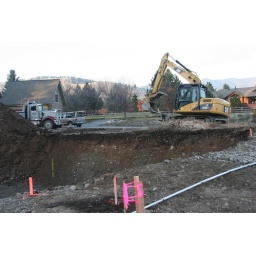
The first step in building the new home. Here's the beginning of the new house